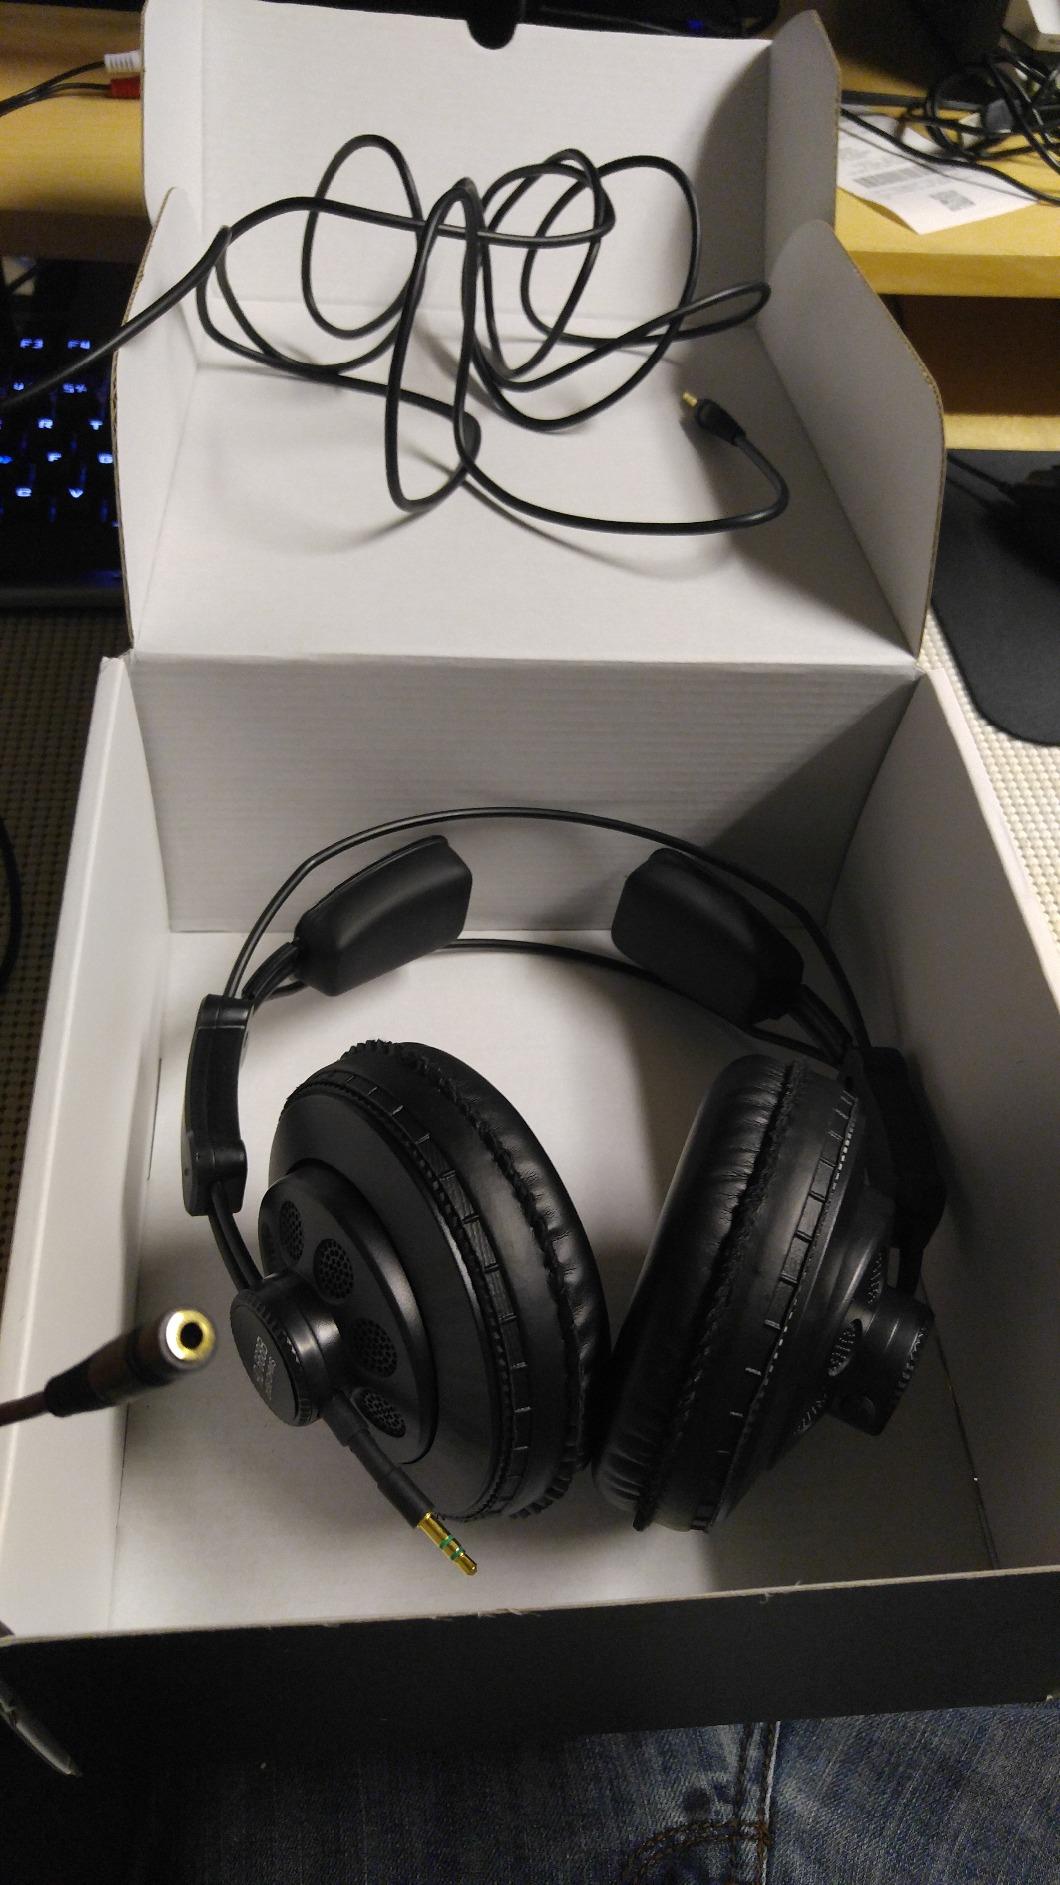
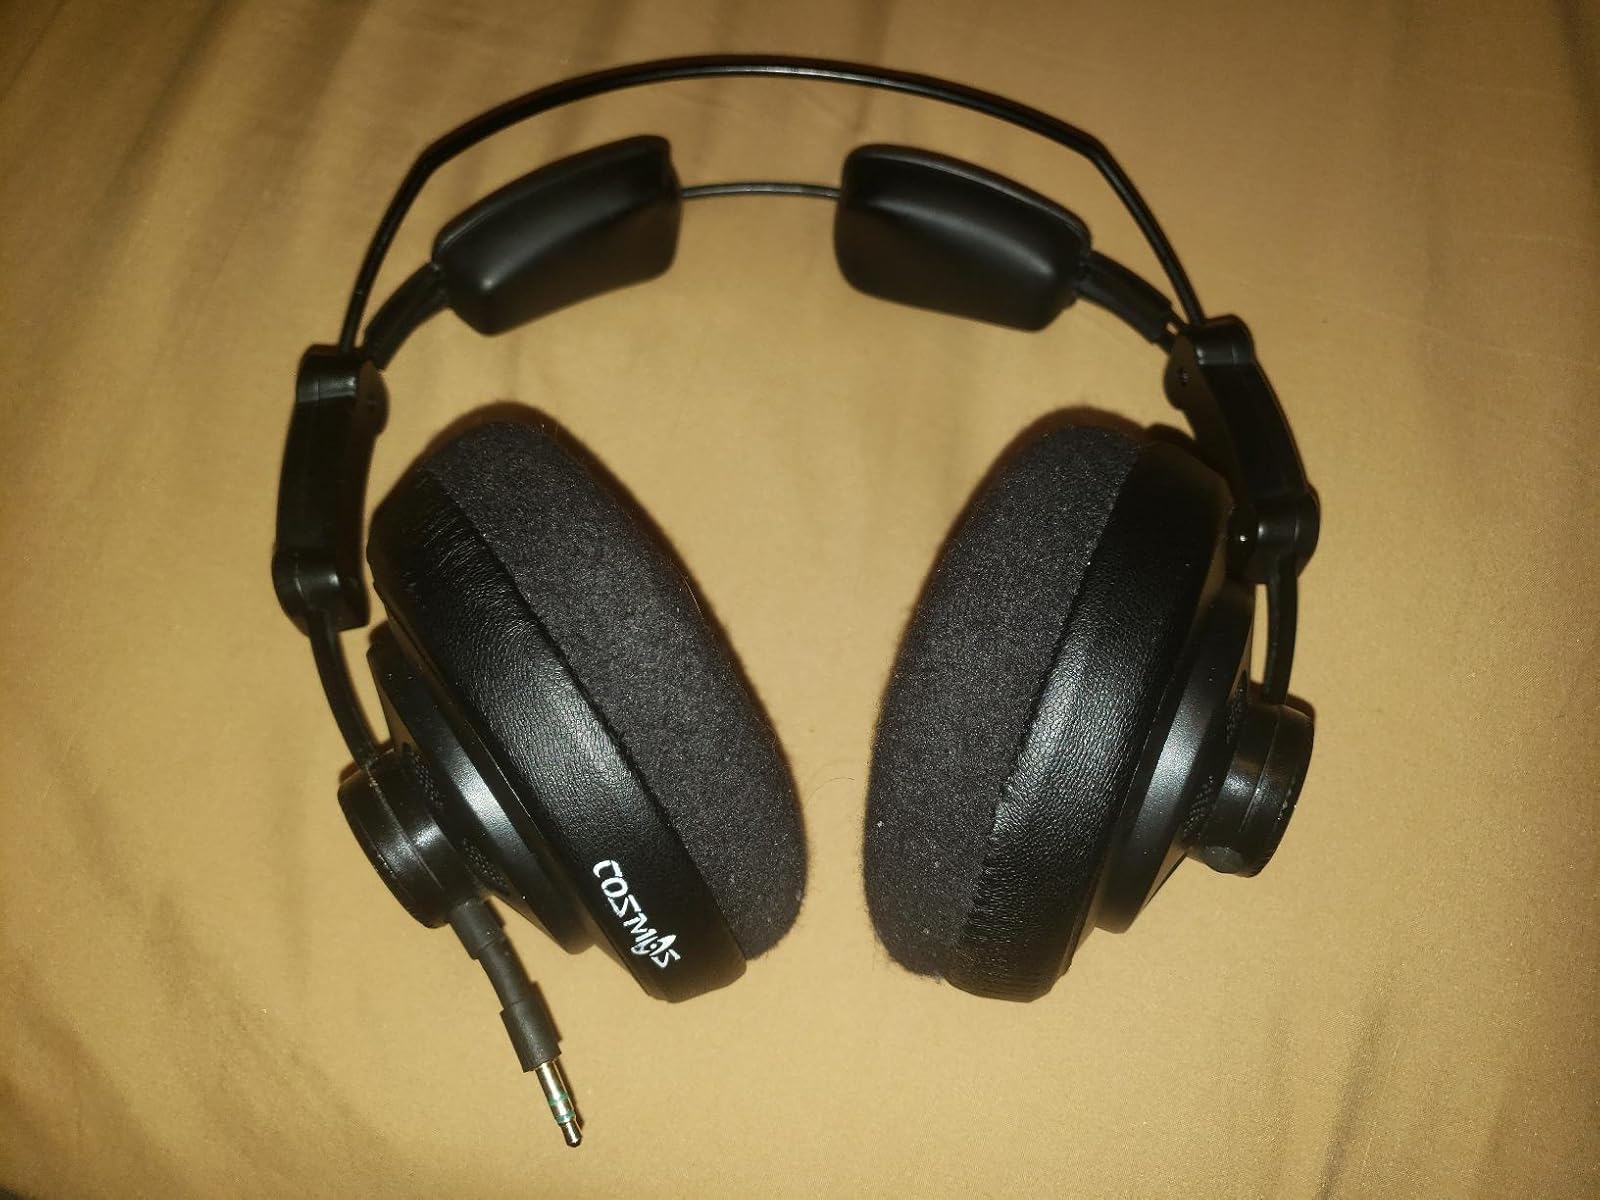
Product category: headphones
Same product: yes